2007 French Grand Prix

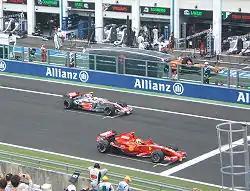
Felipe Massa and Lewis Hamilton line up on the front row of the starting grid

Three people were killed in a helicopter crash at the circuit on Saturday night. They were Emmanuel Longobardi, a PR operative; the pilot Pierre Bennehard; and Simon McGill, a New Zealand national. A Bridgestone employee and his niece were injured. Longobardi was a popular member of the Formula One Paddock.